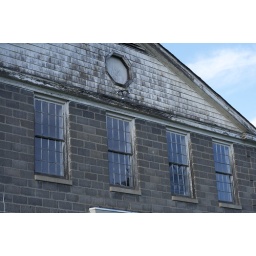
Creepy abandoned building in the army base